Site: brandenburg
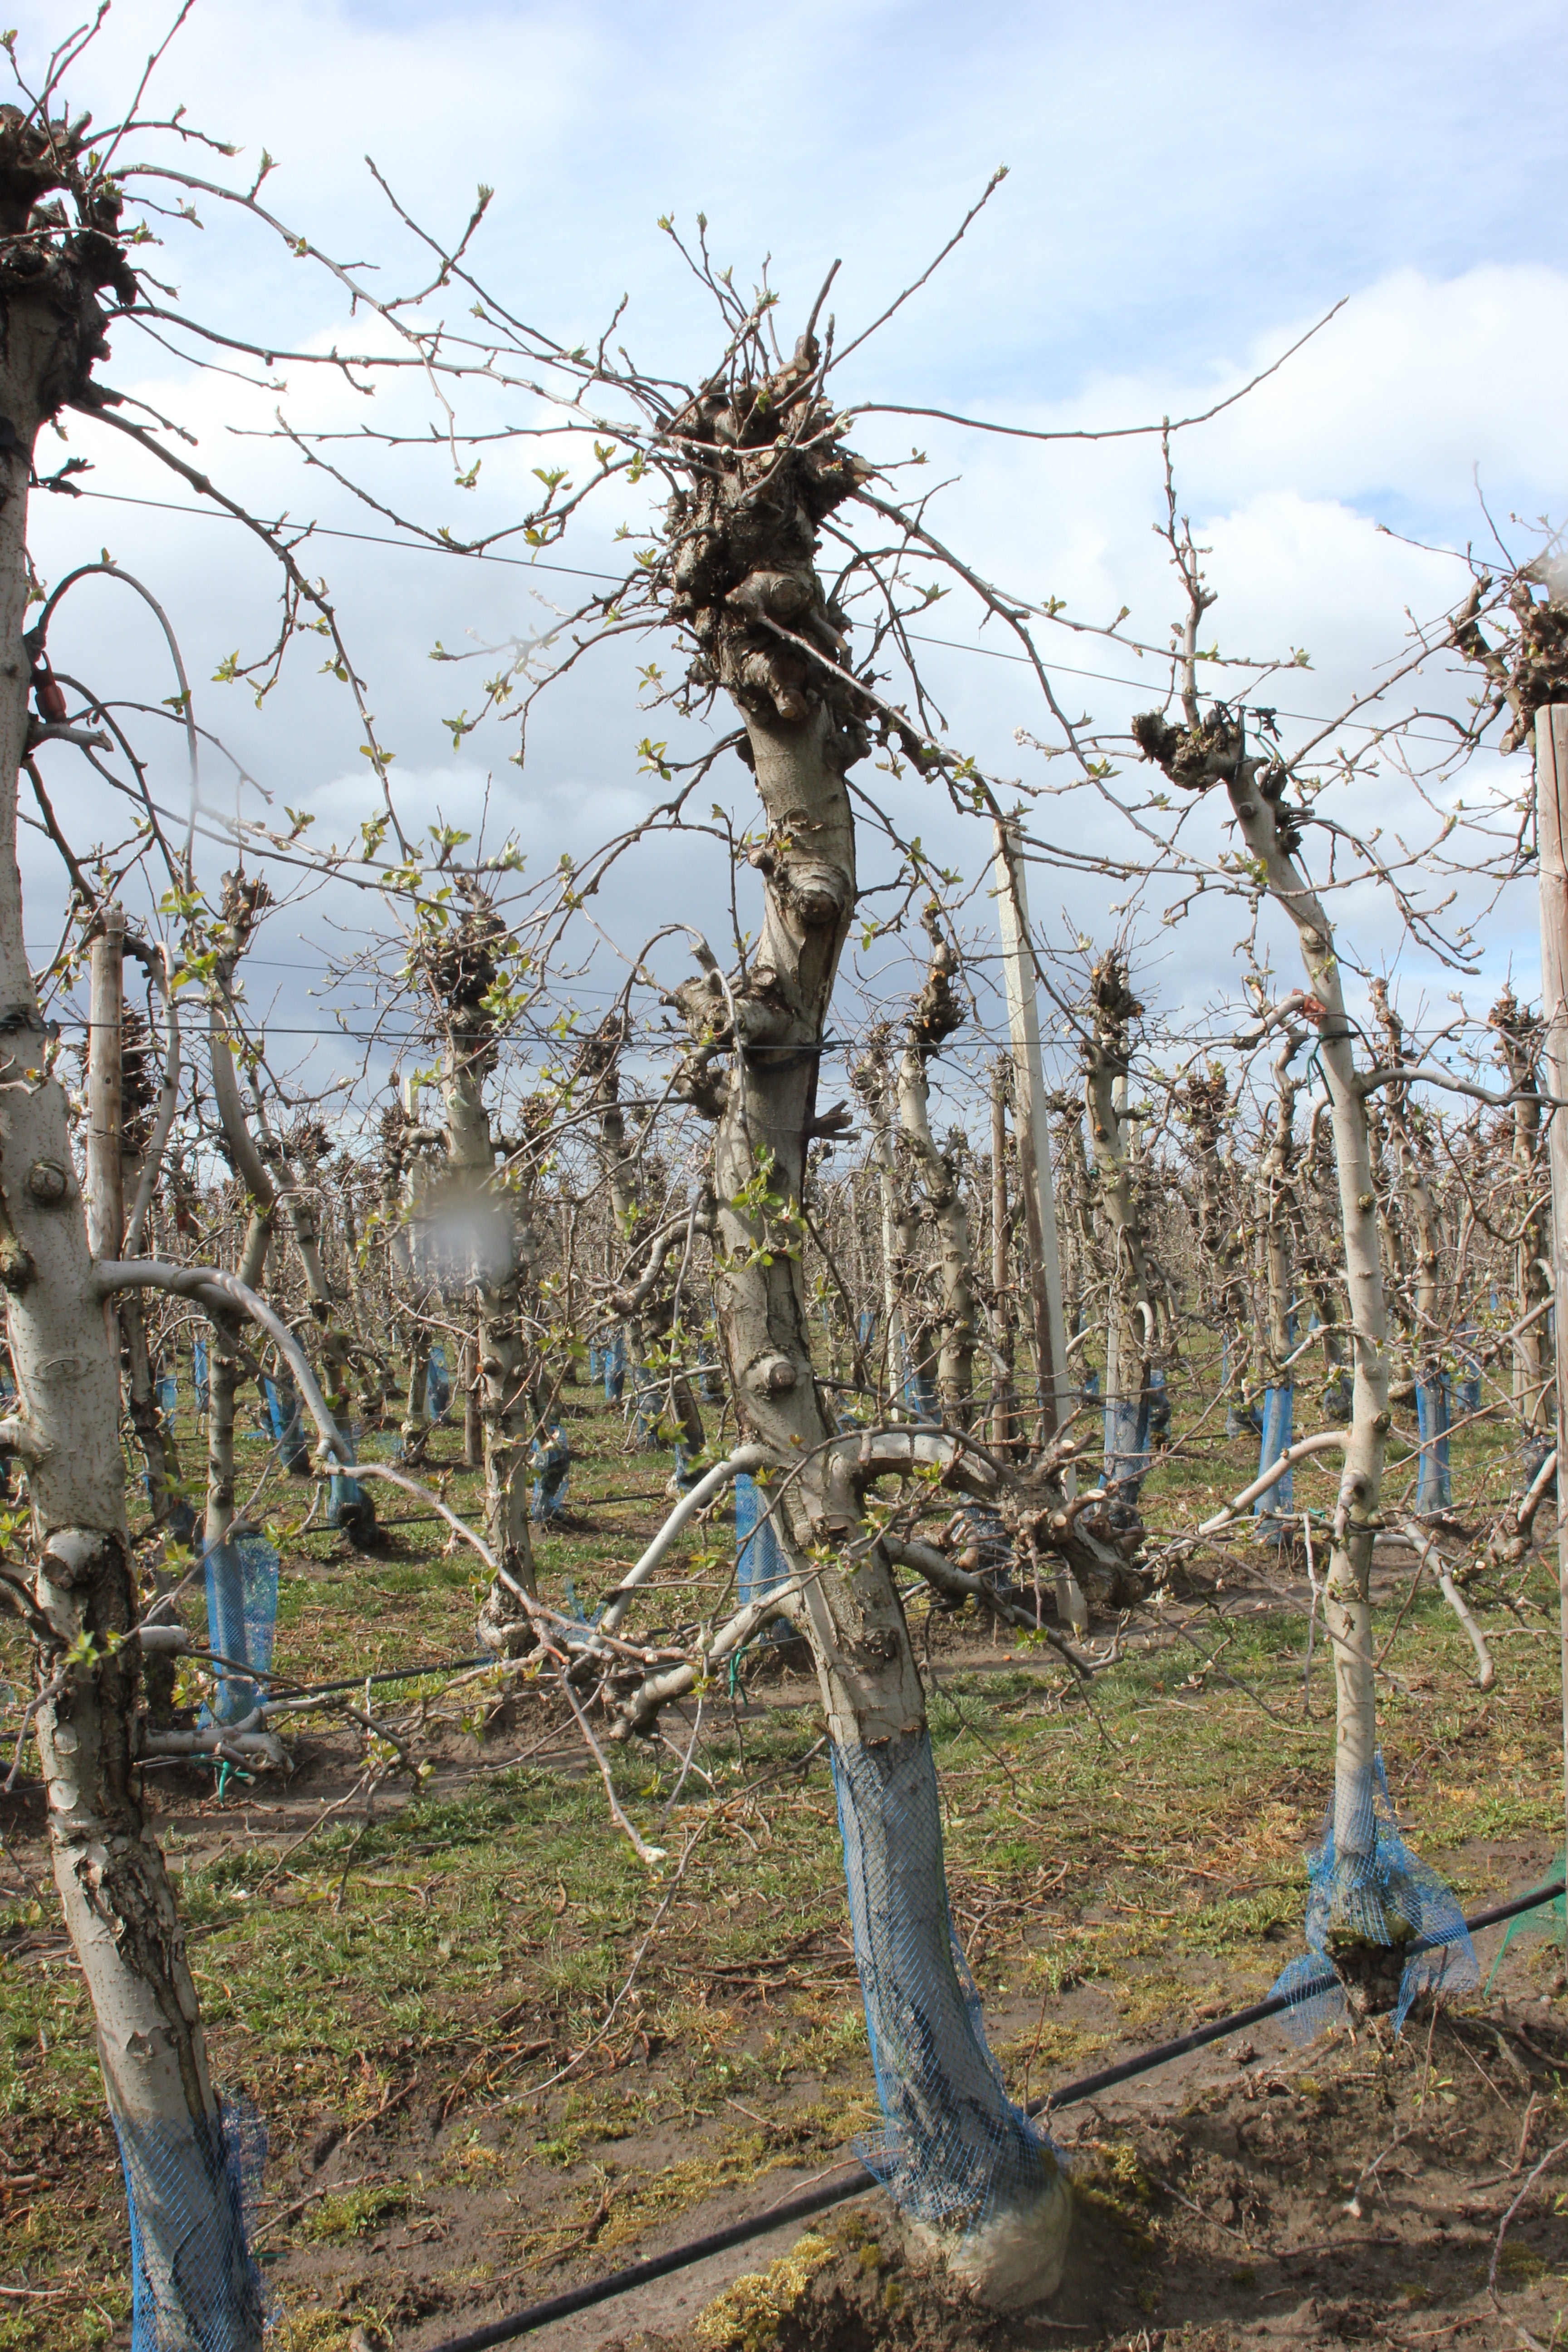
Growth stage (BBCH 55): Inflorescence emergence